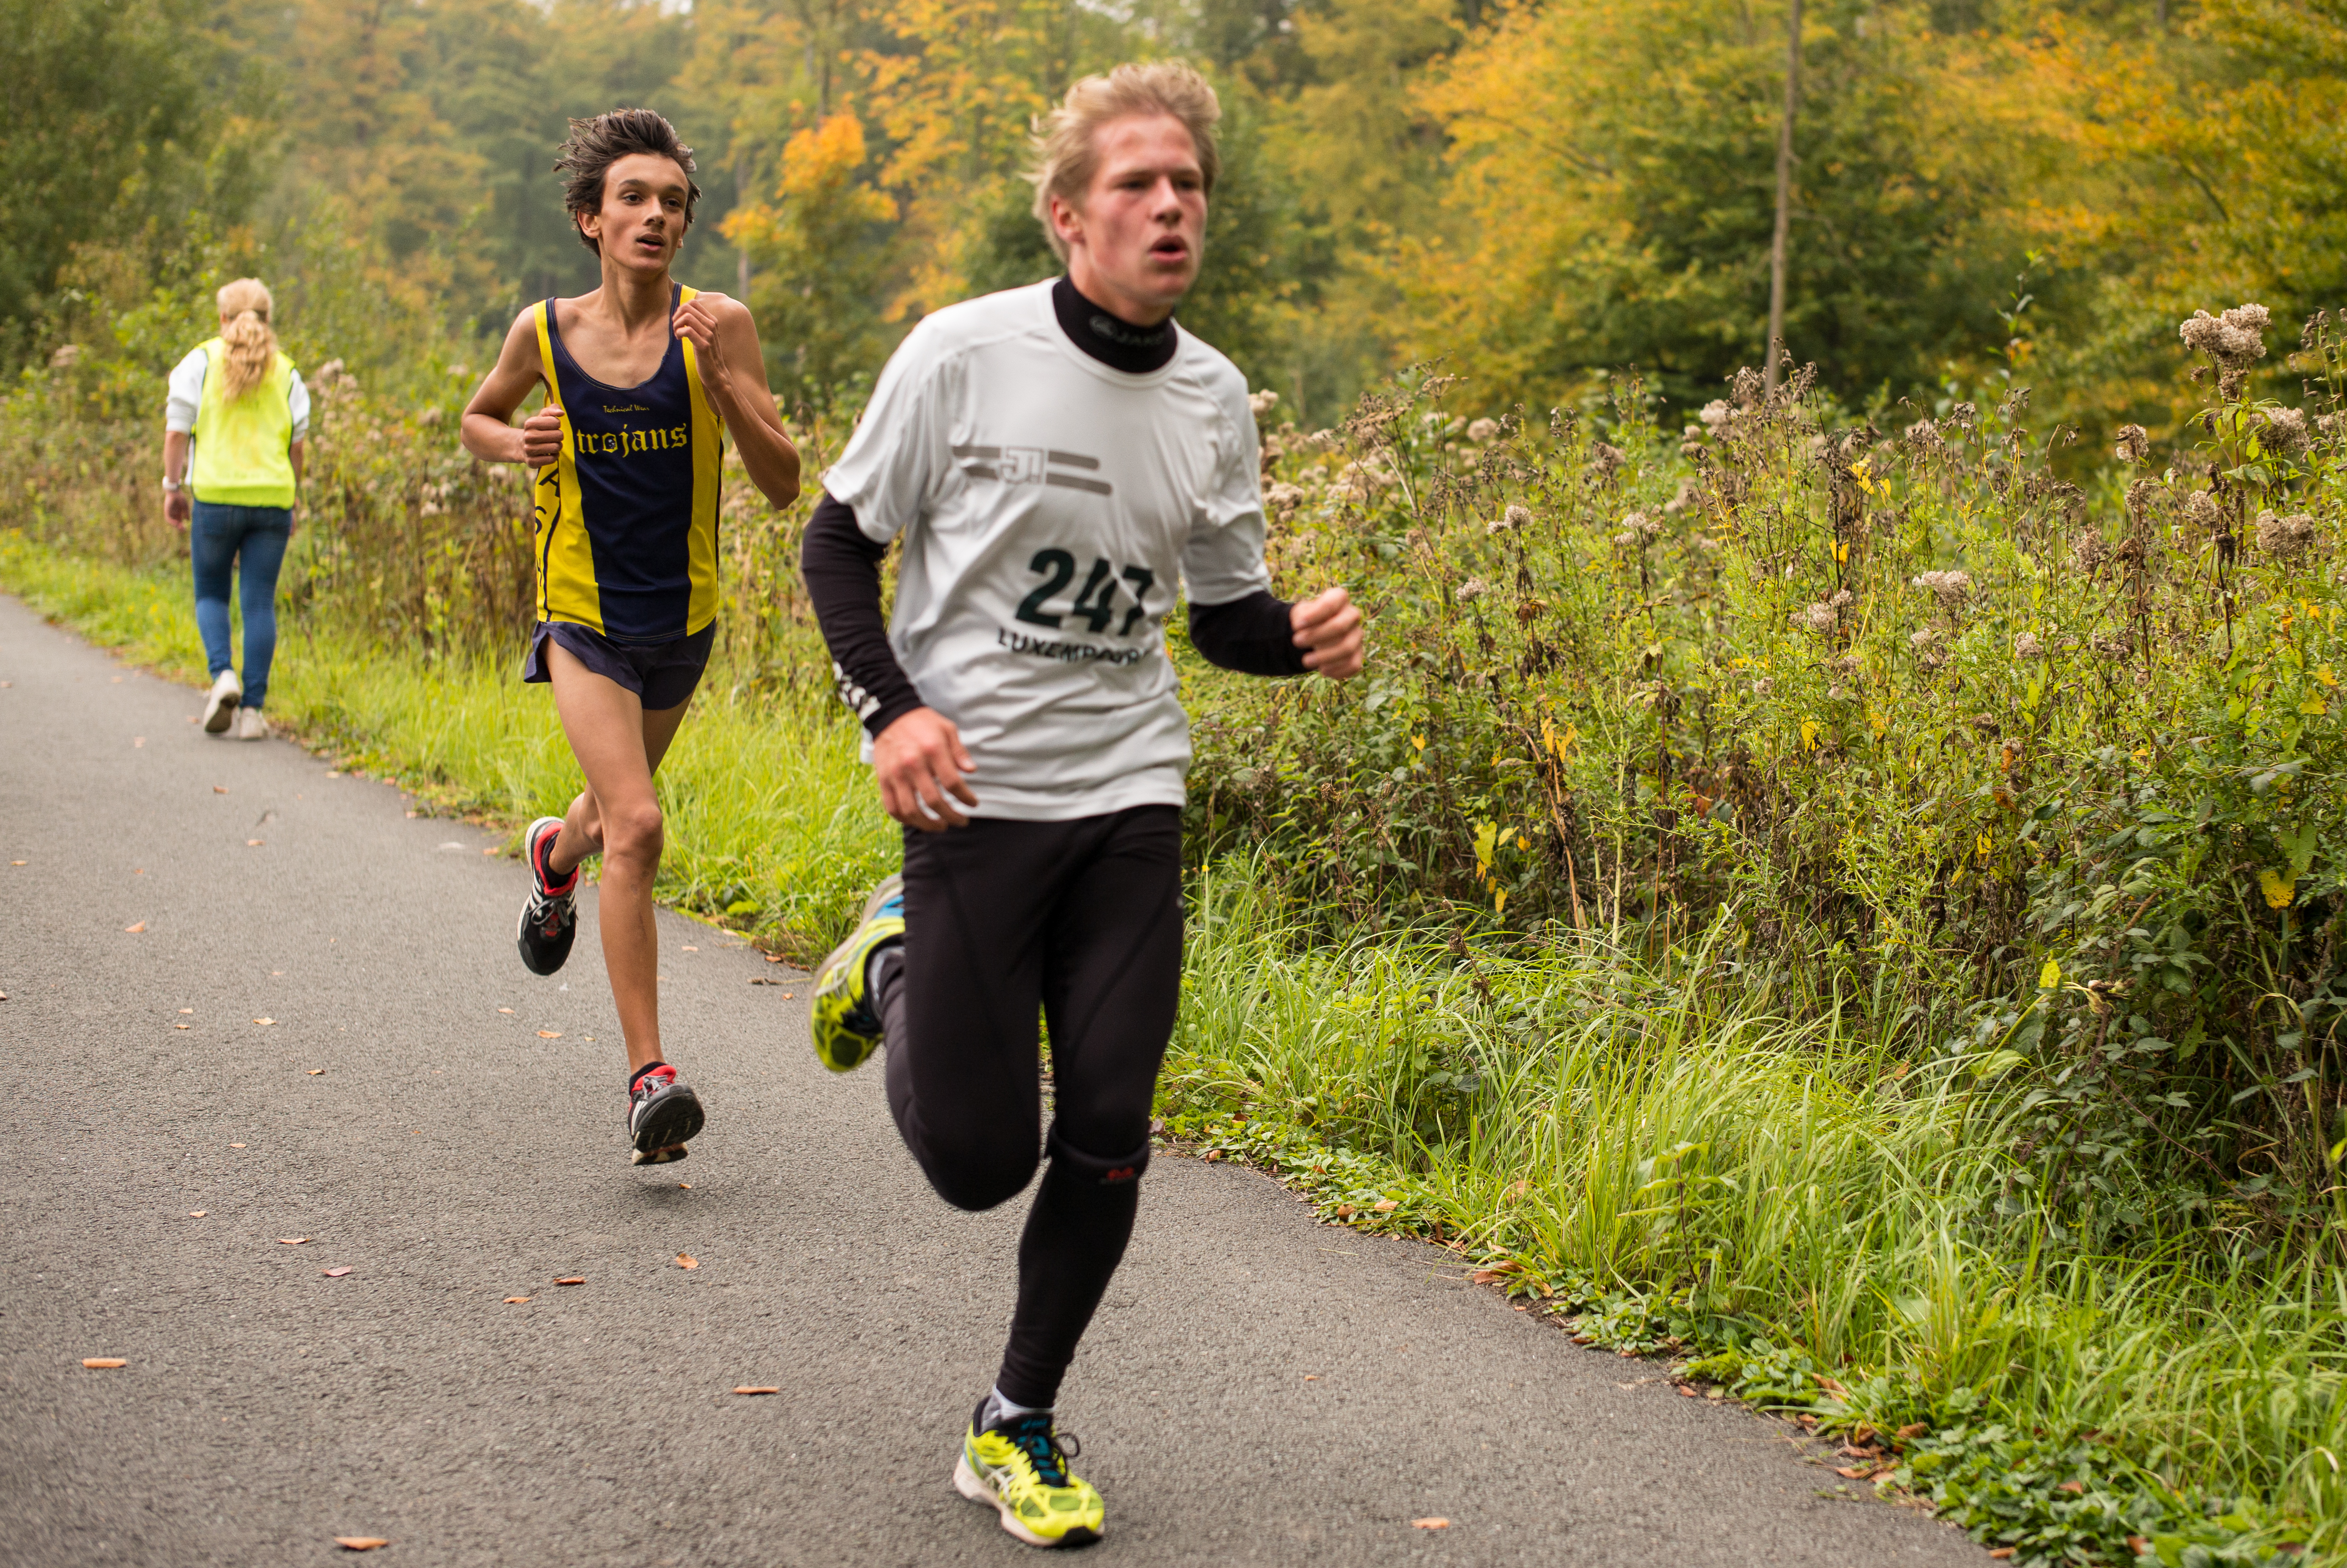
person, running, country, photo, recreation, portrait, high, jogging, cross, belgium, race, hague, netherlands, international, brussels, m, american, team, sports, boys, 50, school, runners, endurance, junior, leica, 240, summilux, varsity, athletics, athletes, meet, xc, physical exercise, outdoor recreation, human action, individual sports, endurance sports, ultramarathon, duathlon, long distance running